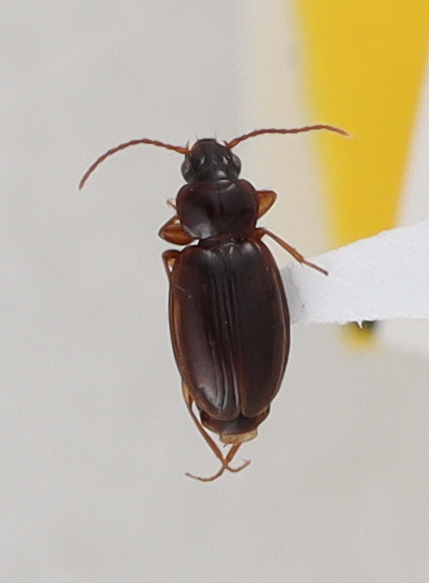
Scientific name: Trechus obtusus
Plot: 14
Trap: W
Collected: 20200929